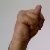
The image shows a hand gesture representing the letter 'N' in Indian Sign Language.